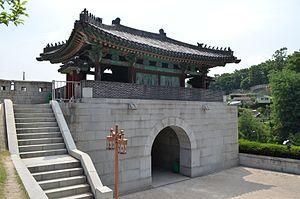
La Muraille de Séoul, ou Hanyang Doseong, est un mur d'enceinte construit par le roi Taejo en 1396 autour de la ville d'Hanyang, aujourd'hui Séoul. La muraille, longue de 18 kilomètres, comporte huit portes : quatre principales qui sont Sukjeongmun, Donuimun, Sungnyemun et Heunginjimun et quatre secondaires. Aujourd'hui, il reste 12 kilomètres de muraille et six des huit portes.